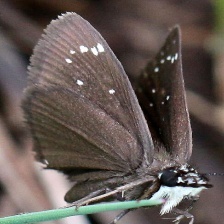
Species: SOOTYWING